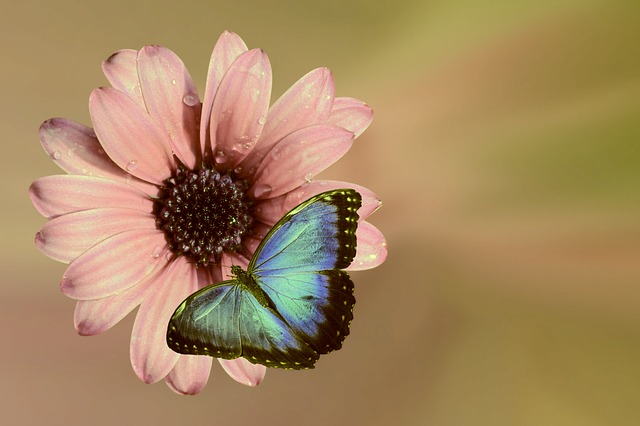
Label: butterfly